Winter Garden Theatre

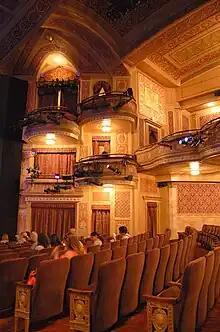
Box view

On either side of the stage is an outwardly splayed wall section with boxes at the balcony level and directly above the balcony. Both levels have three boxes on either side, which are curved outward. The fronts of the boxes have similar molded bands, swags, and foliate ornament as the balcony's front. In addition, the centers of the boxes have rosettes and oval panels. Pilasters with Adam-style decoration, running the full height of the auditorium, flank the boxes' wall sections. Each of the boxes' pilasters is topped by a Corinthian capital. There are griffin motifs and cartouches above the higher level of boxes. The present boxes and pilasters date from the 1923 renovation. The original design had only one level of boxes, which was at the balcony level. In the original design, the entire balcony front was occupied by a row of 21 boxes, and the wall sections on each side had two large party boxes, for a total of 25 boxes.